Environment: real
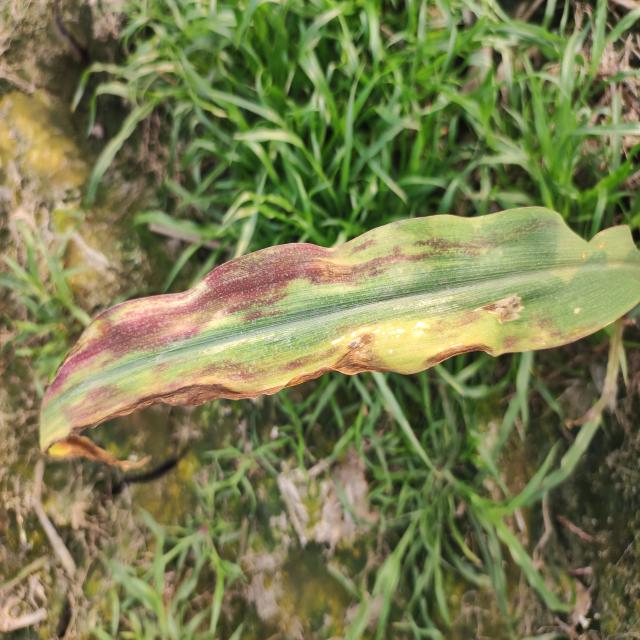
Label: phosphorus_deficiency